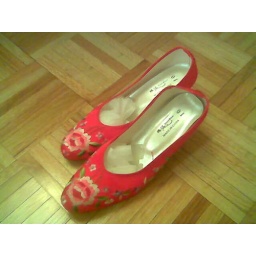
Fabric red embroderie shoes in size 11